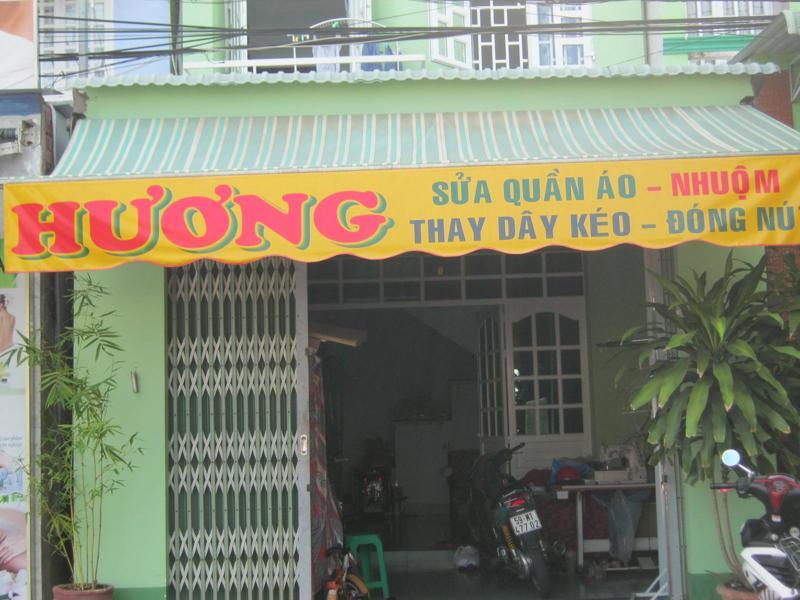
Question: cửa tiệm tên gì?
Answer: tên hương